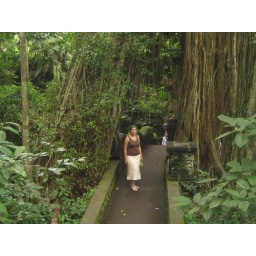
me in monkey forest